Lambda 8300

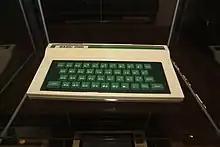
BASIC 2000, a Lambda 8300 clone

The machine was licensed to several different companies, with many rebranded models available in different markets. Unisonic distributed it as the Futura 8300 in the US. In France it was available as the DEF 3000.